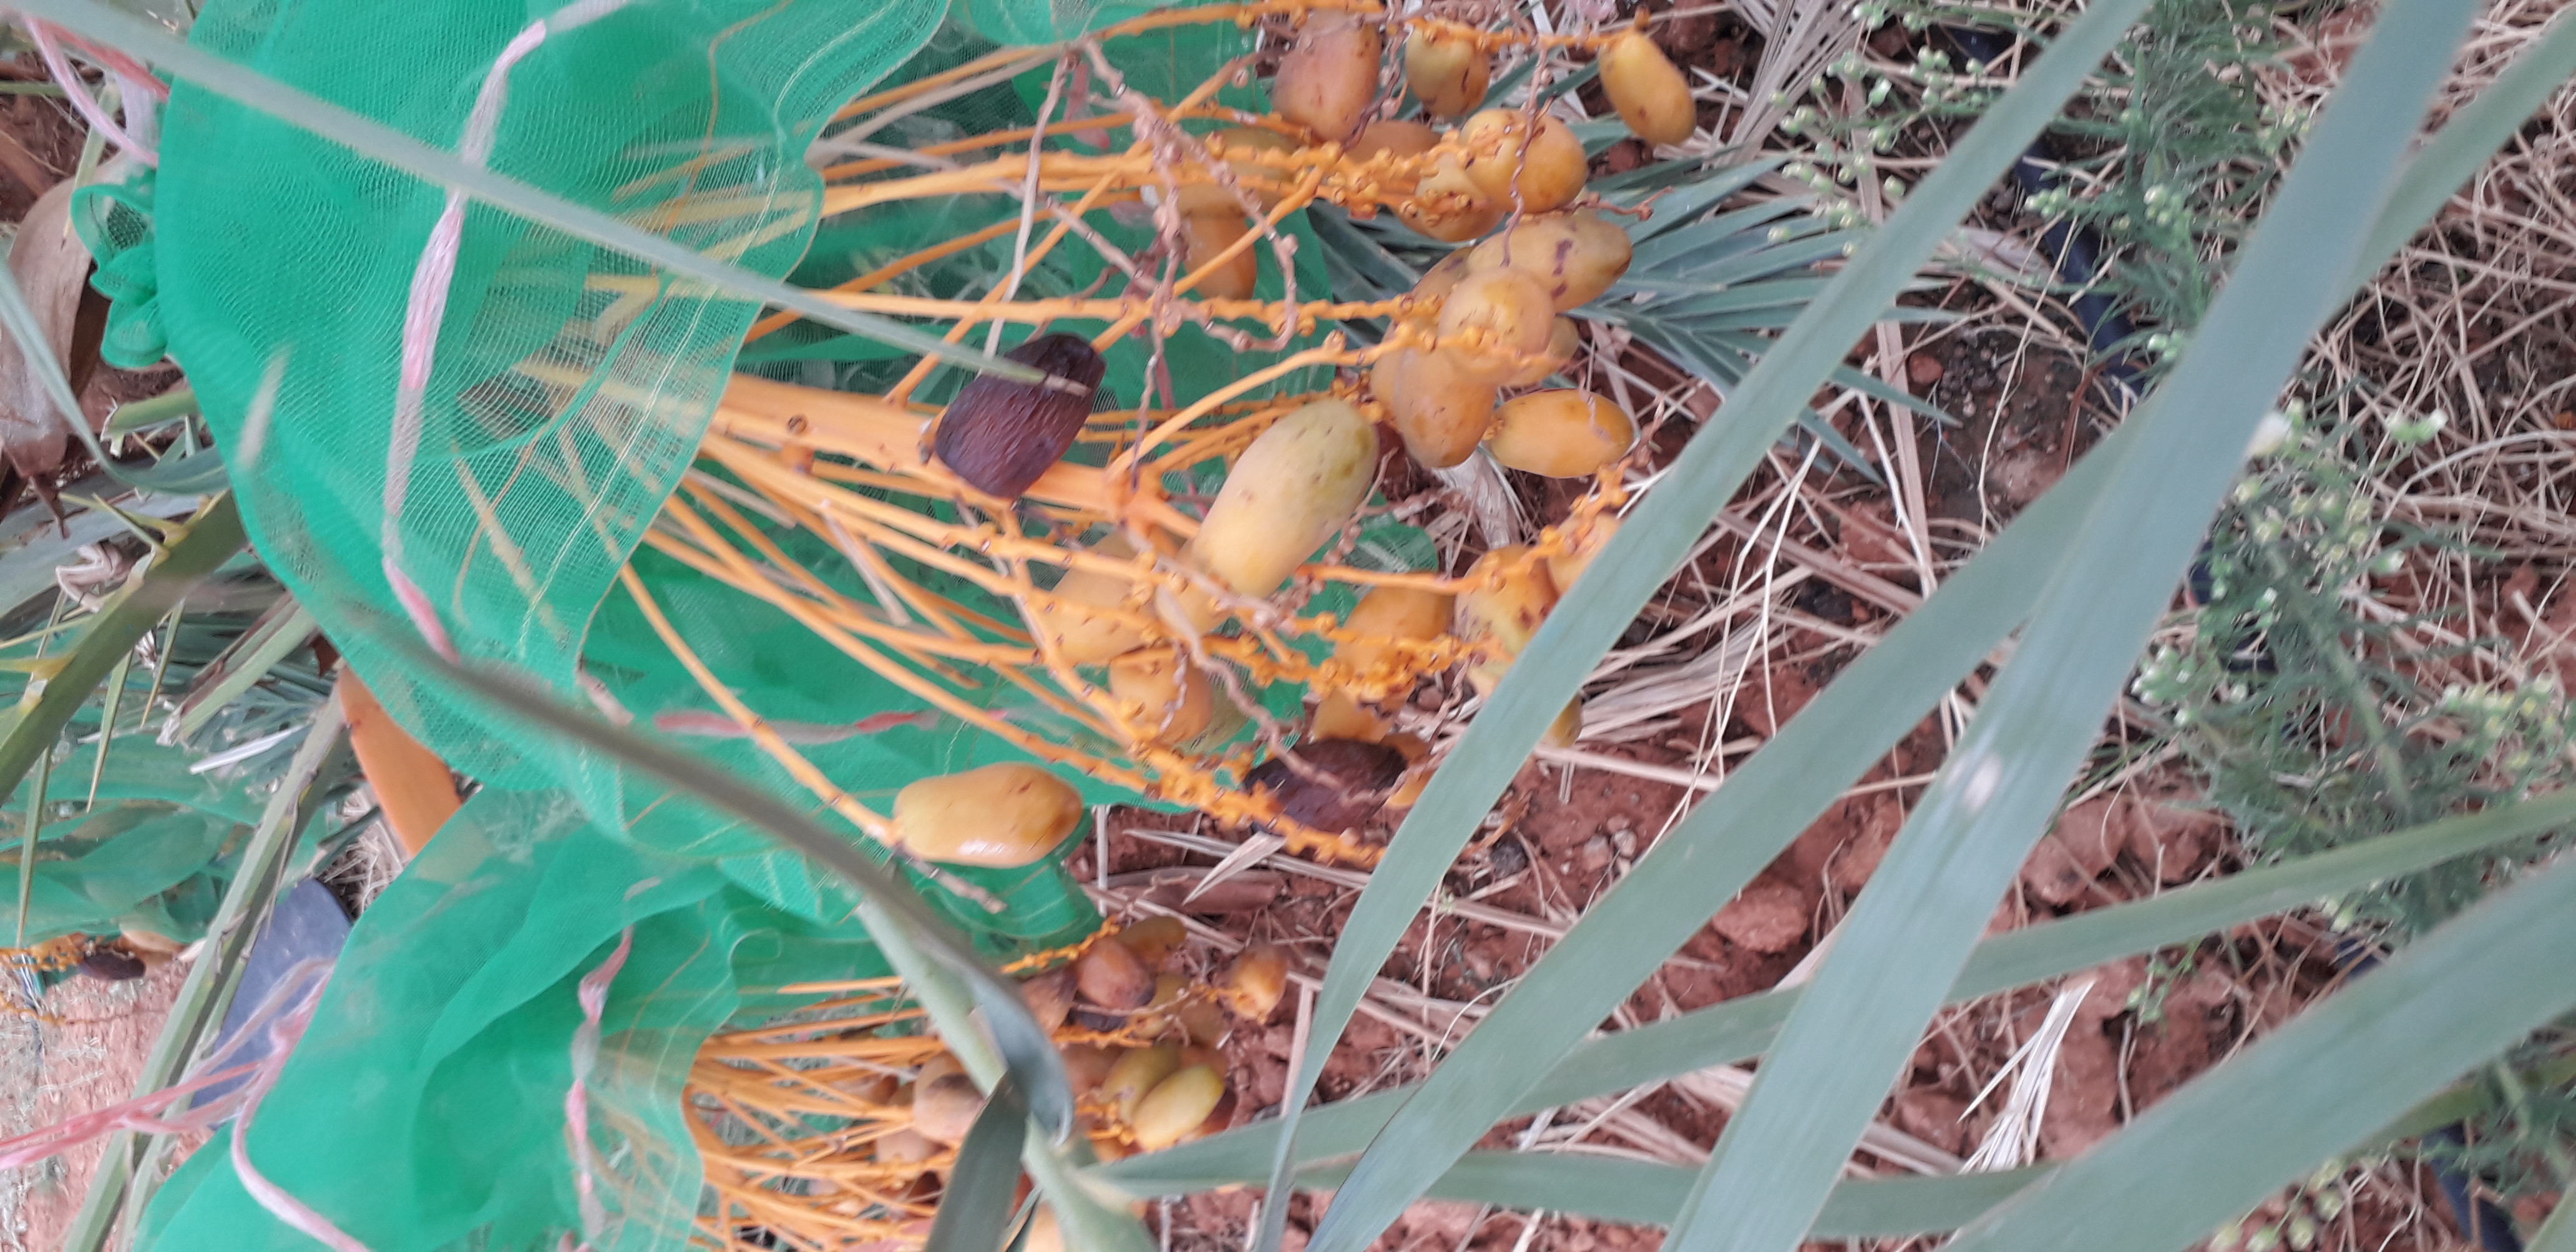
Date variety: Boumajhoul